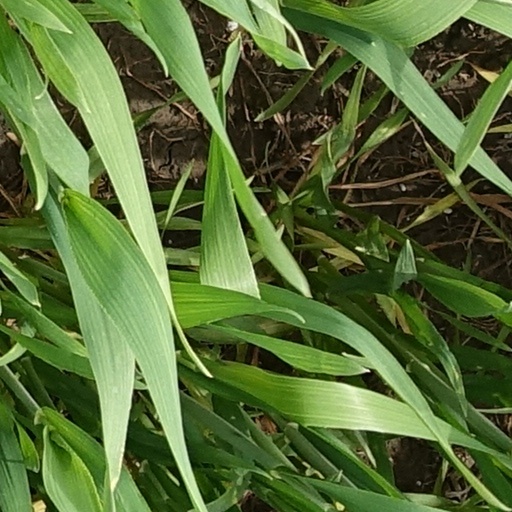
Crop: wheat